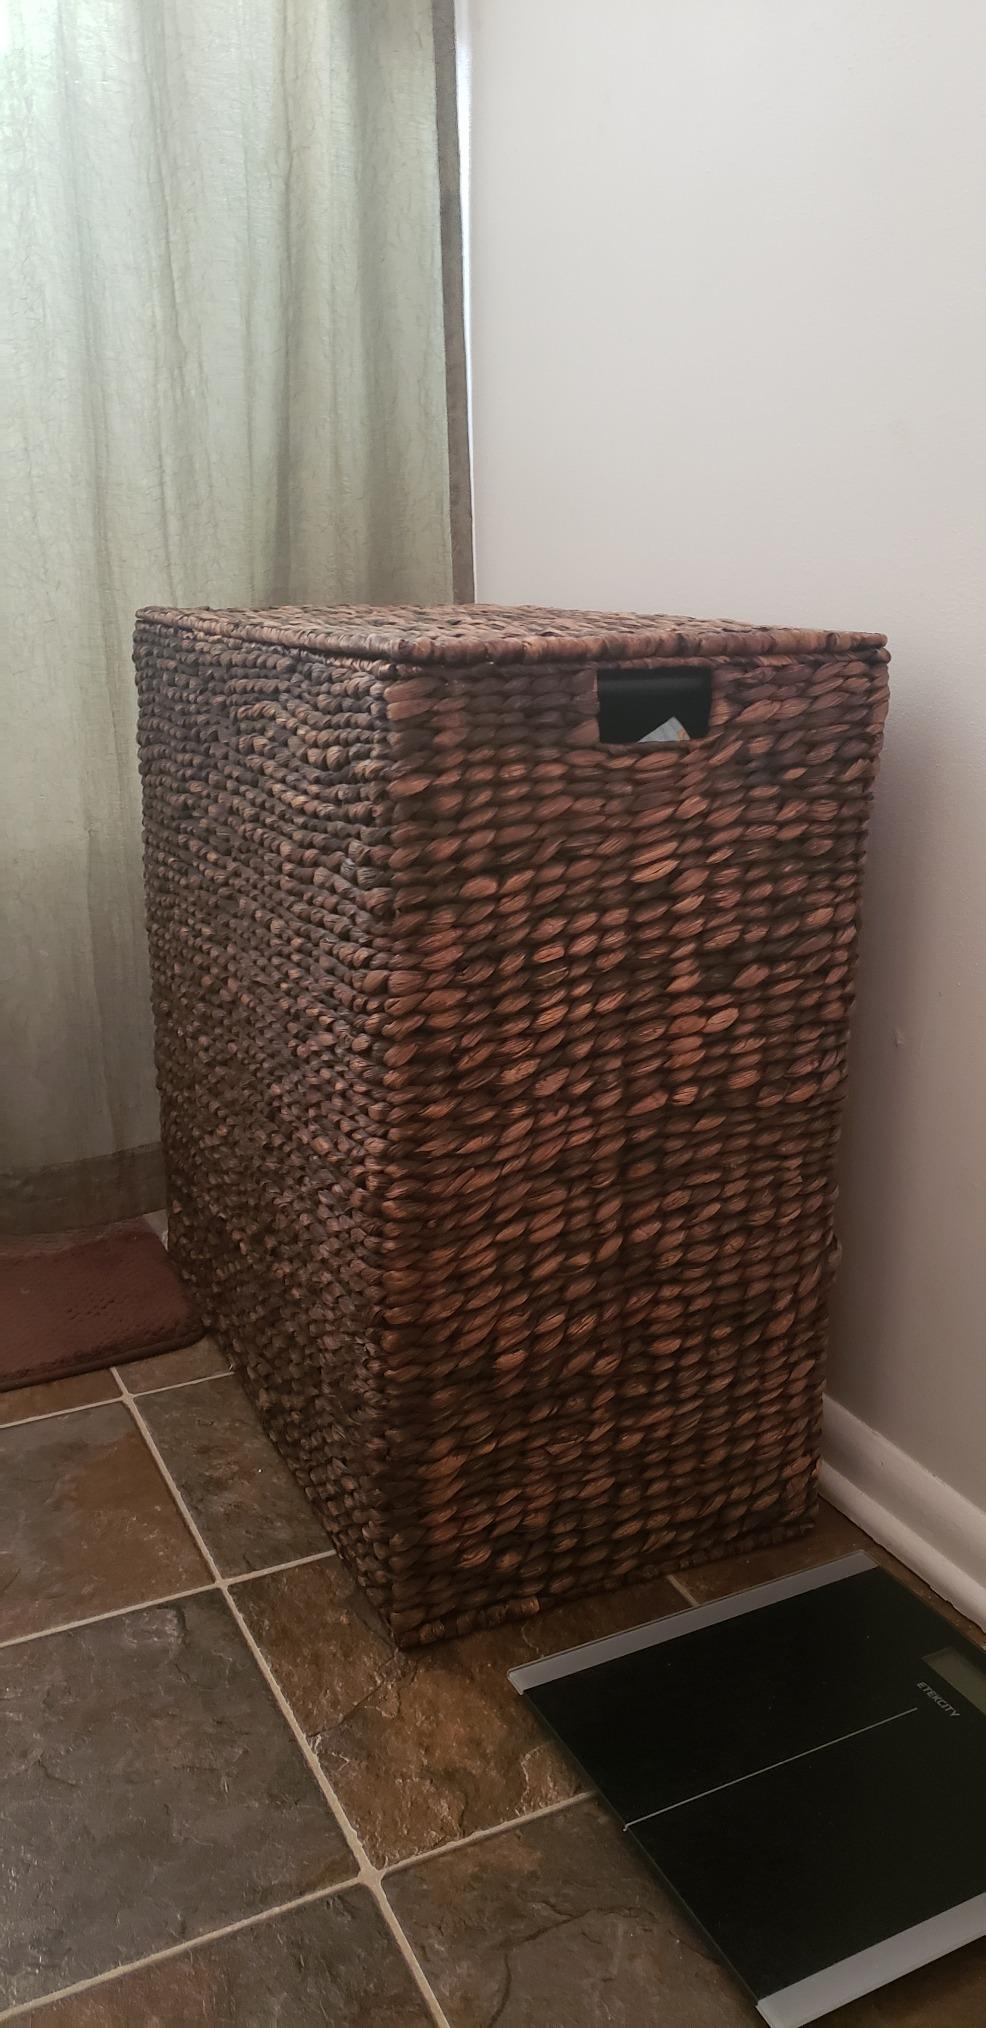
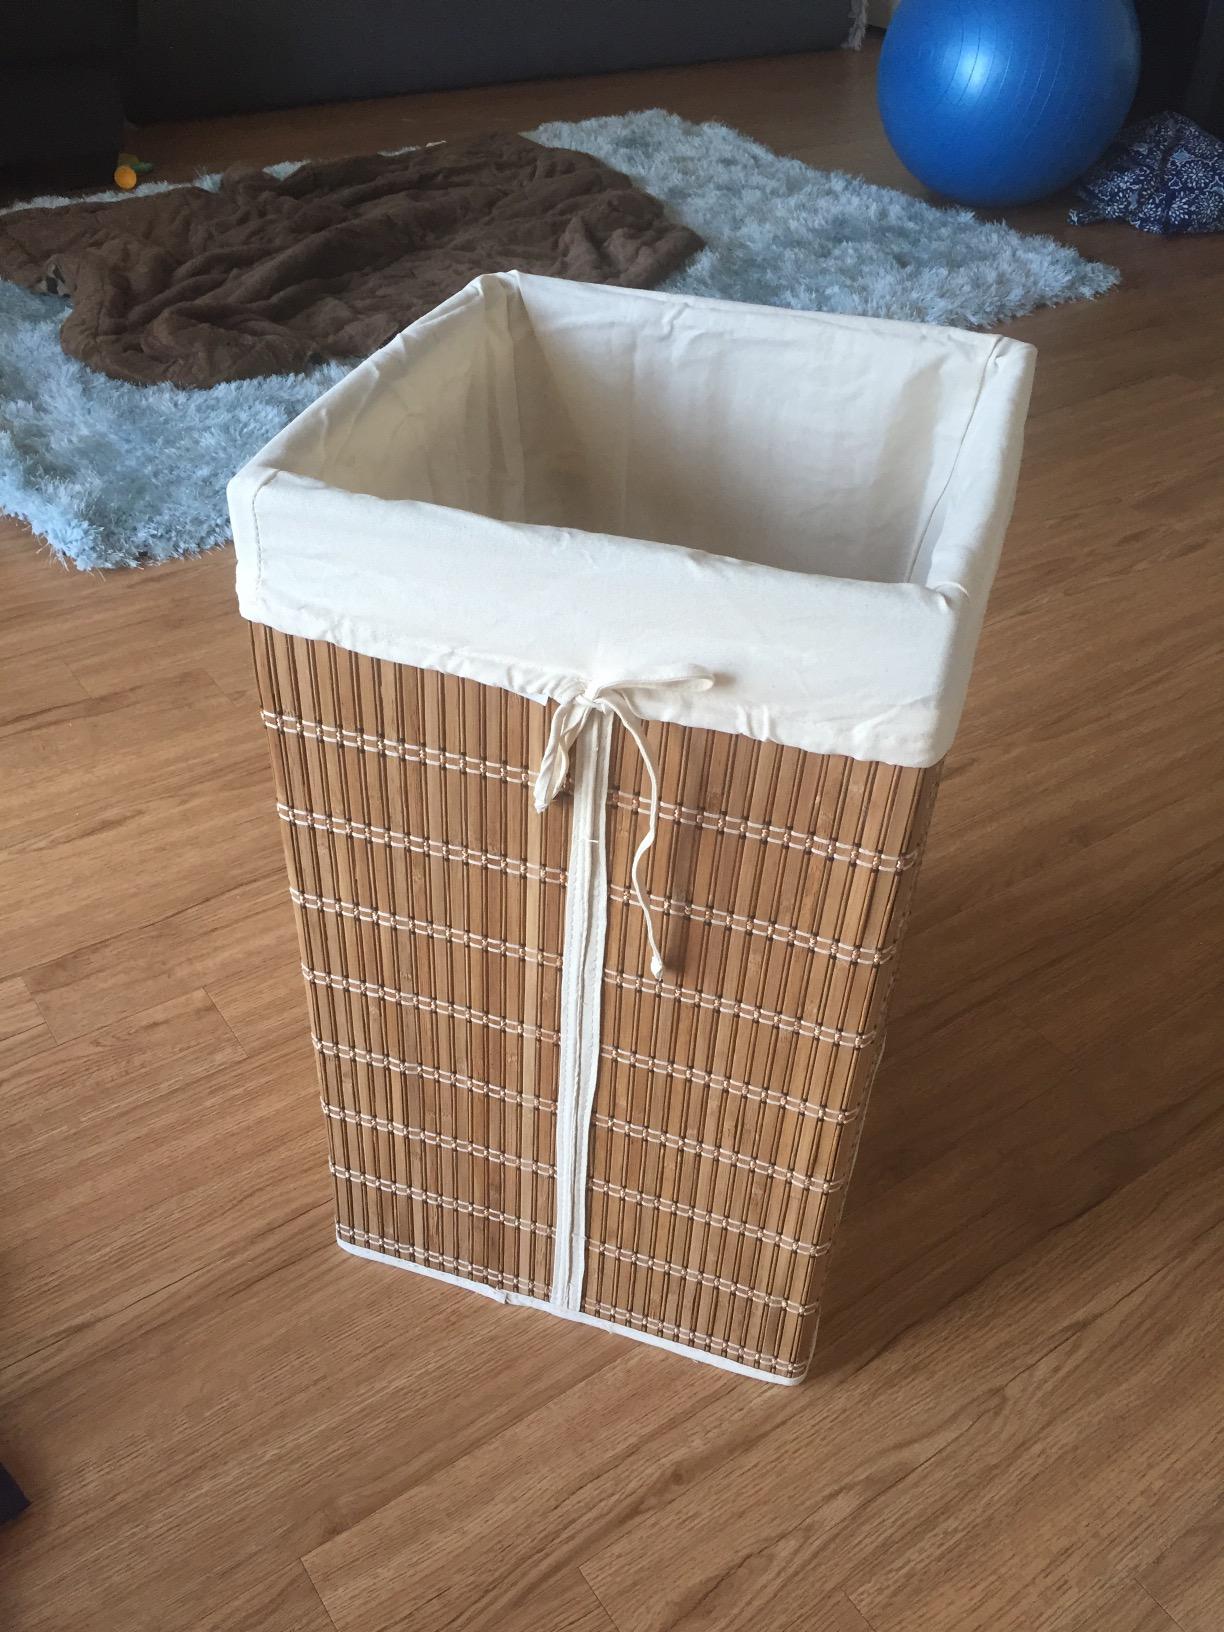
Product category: items_hamper
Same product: no